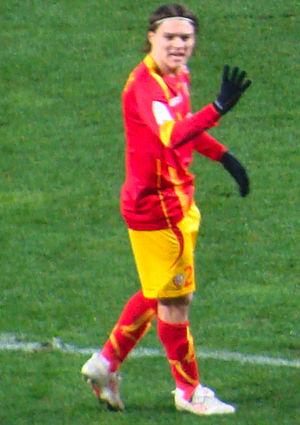
Kovacevic joueur de Lens
Nenad Kovačević, né le 11 novembre 1980 à Kraljevo, est un footballeur international serbe. Il évoluait au poste de milieu de terrain.